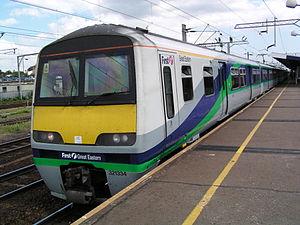
First Great Eastern était une compagnie d'exploitation ferroviaire en Angleterre appartenant à FirstGroup, qui exploitait la franchise Great Eastern de janvier 1997 à mars 2004 après la privatisation de British Rail.